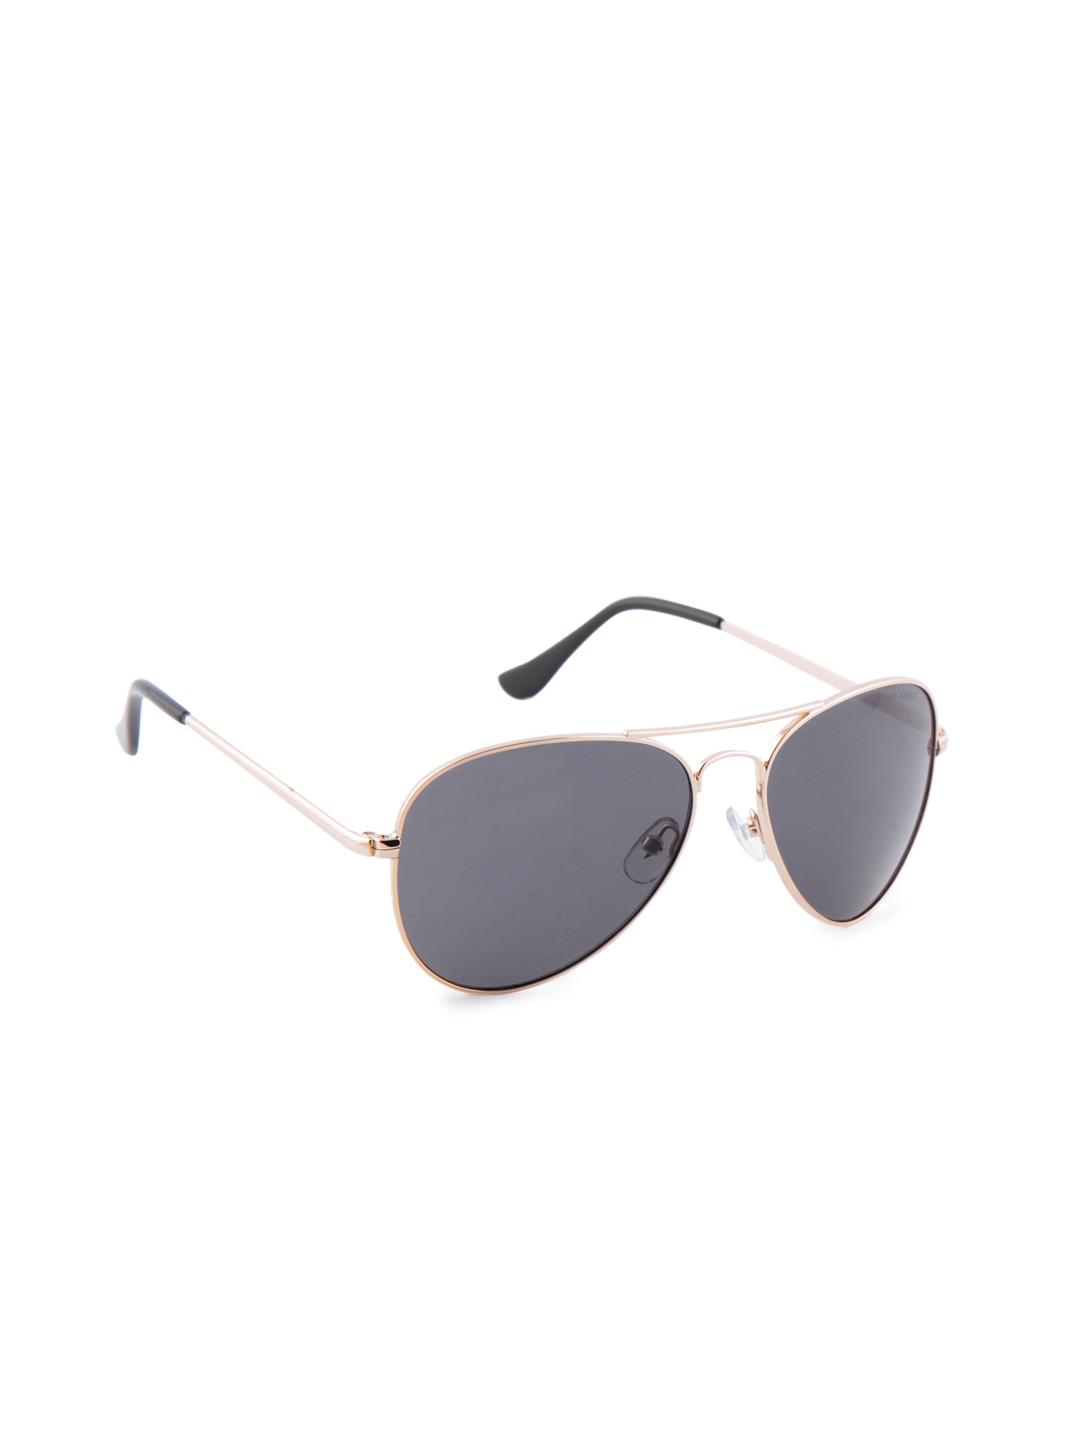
Park Avenue Men Gold Sunglasses
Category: Accessories / Eyewear / Sunglasses
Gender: Men
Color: Gold
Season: Winter 2016
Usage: Casual